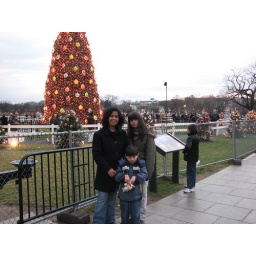
Christmas tree in front of White house